Women's colleges in the United States

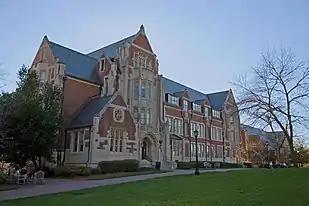
Agnes Scott College

Another early women's school was the Moravian College, originally Bethlehem Female Seminary, founded as a female seminary in 1742 in Germantown and later moved to Bethlehem, Pennsylvania. It began to grant undergraduate degrees in 1863 and became the Moravian Seminary and College for Women in 1913. In 1954, it merged with the boys school, Moravian College and Theological Seminary, and became coeducational. The Moravians of Salem, North Carolina began what is now Salem College in 1772 in Winston-Salem.